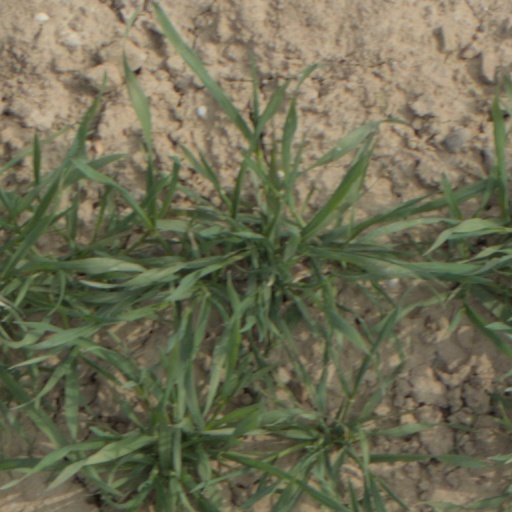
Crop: wheat